Burnet R. Maybank

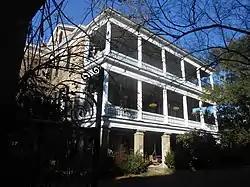
The Cleland Kinloch Huger and Burnet R. Maybank House

With the favorable publicity from the Santee project, a strong political base in Charleston, and support from his mentor, U.S. Senator James F. Byrnes, Maybank was elected as governor in 1938. As governor, Maybank tried unsuccessfully to create an adequate state police force, but he did supervise a vigorous prosecution of the criminal element in the state. He strictly enforced liquor and gambling statutes. Maybank personally interceded to prevent to destruction of a high wall around the historic jail in Charleston when it became threatened by a housing project expansion.